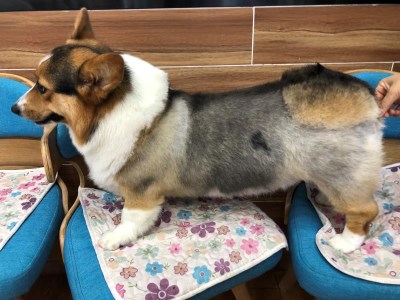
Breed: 2909-n000116-Cardigan